Question: How many candles are on the table?
Tambaya: Kyandir guda nawa ne akan teburin?
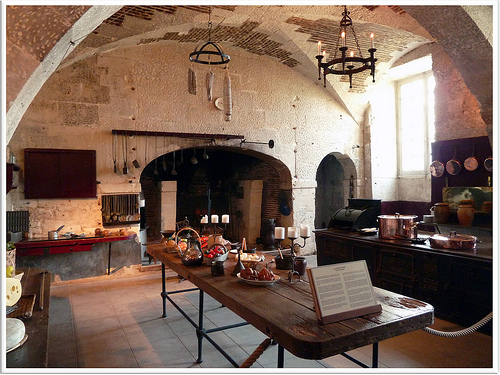
Answer: 6
Amsa: 6